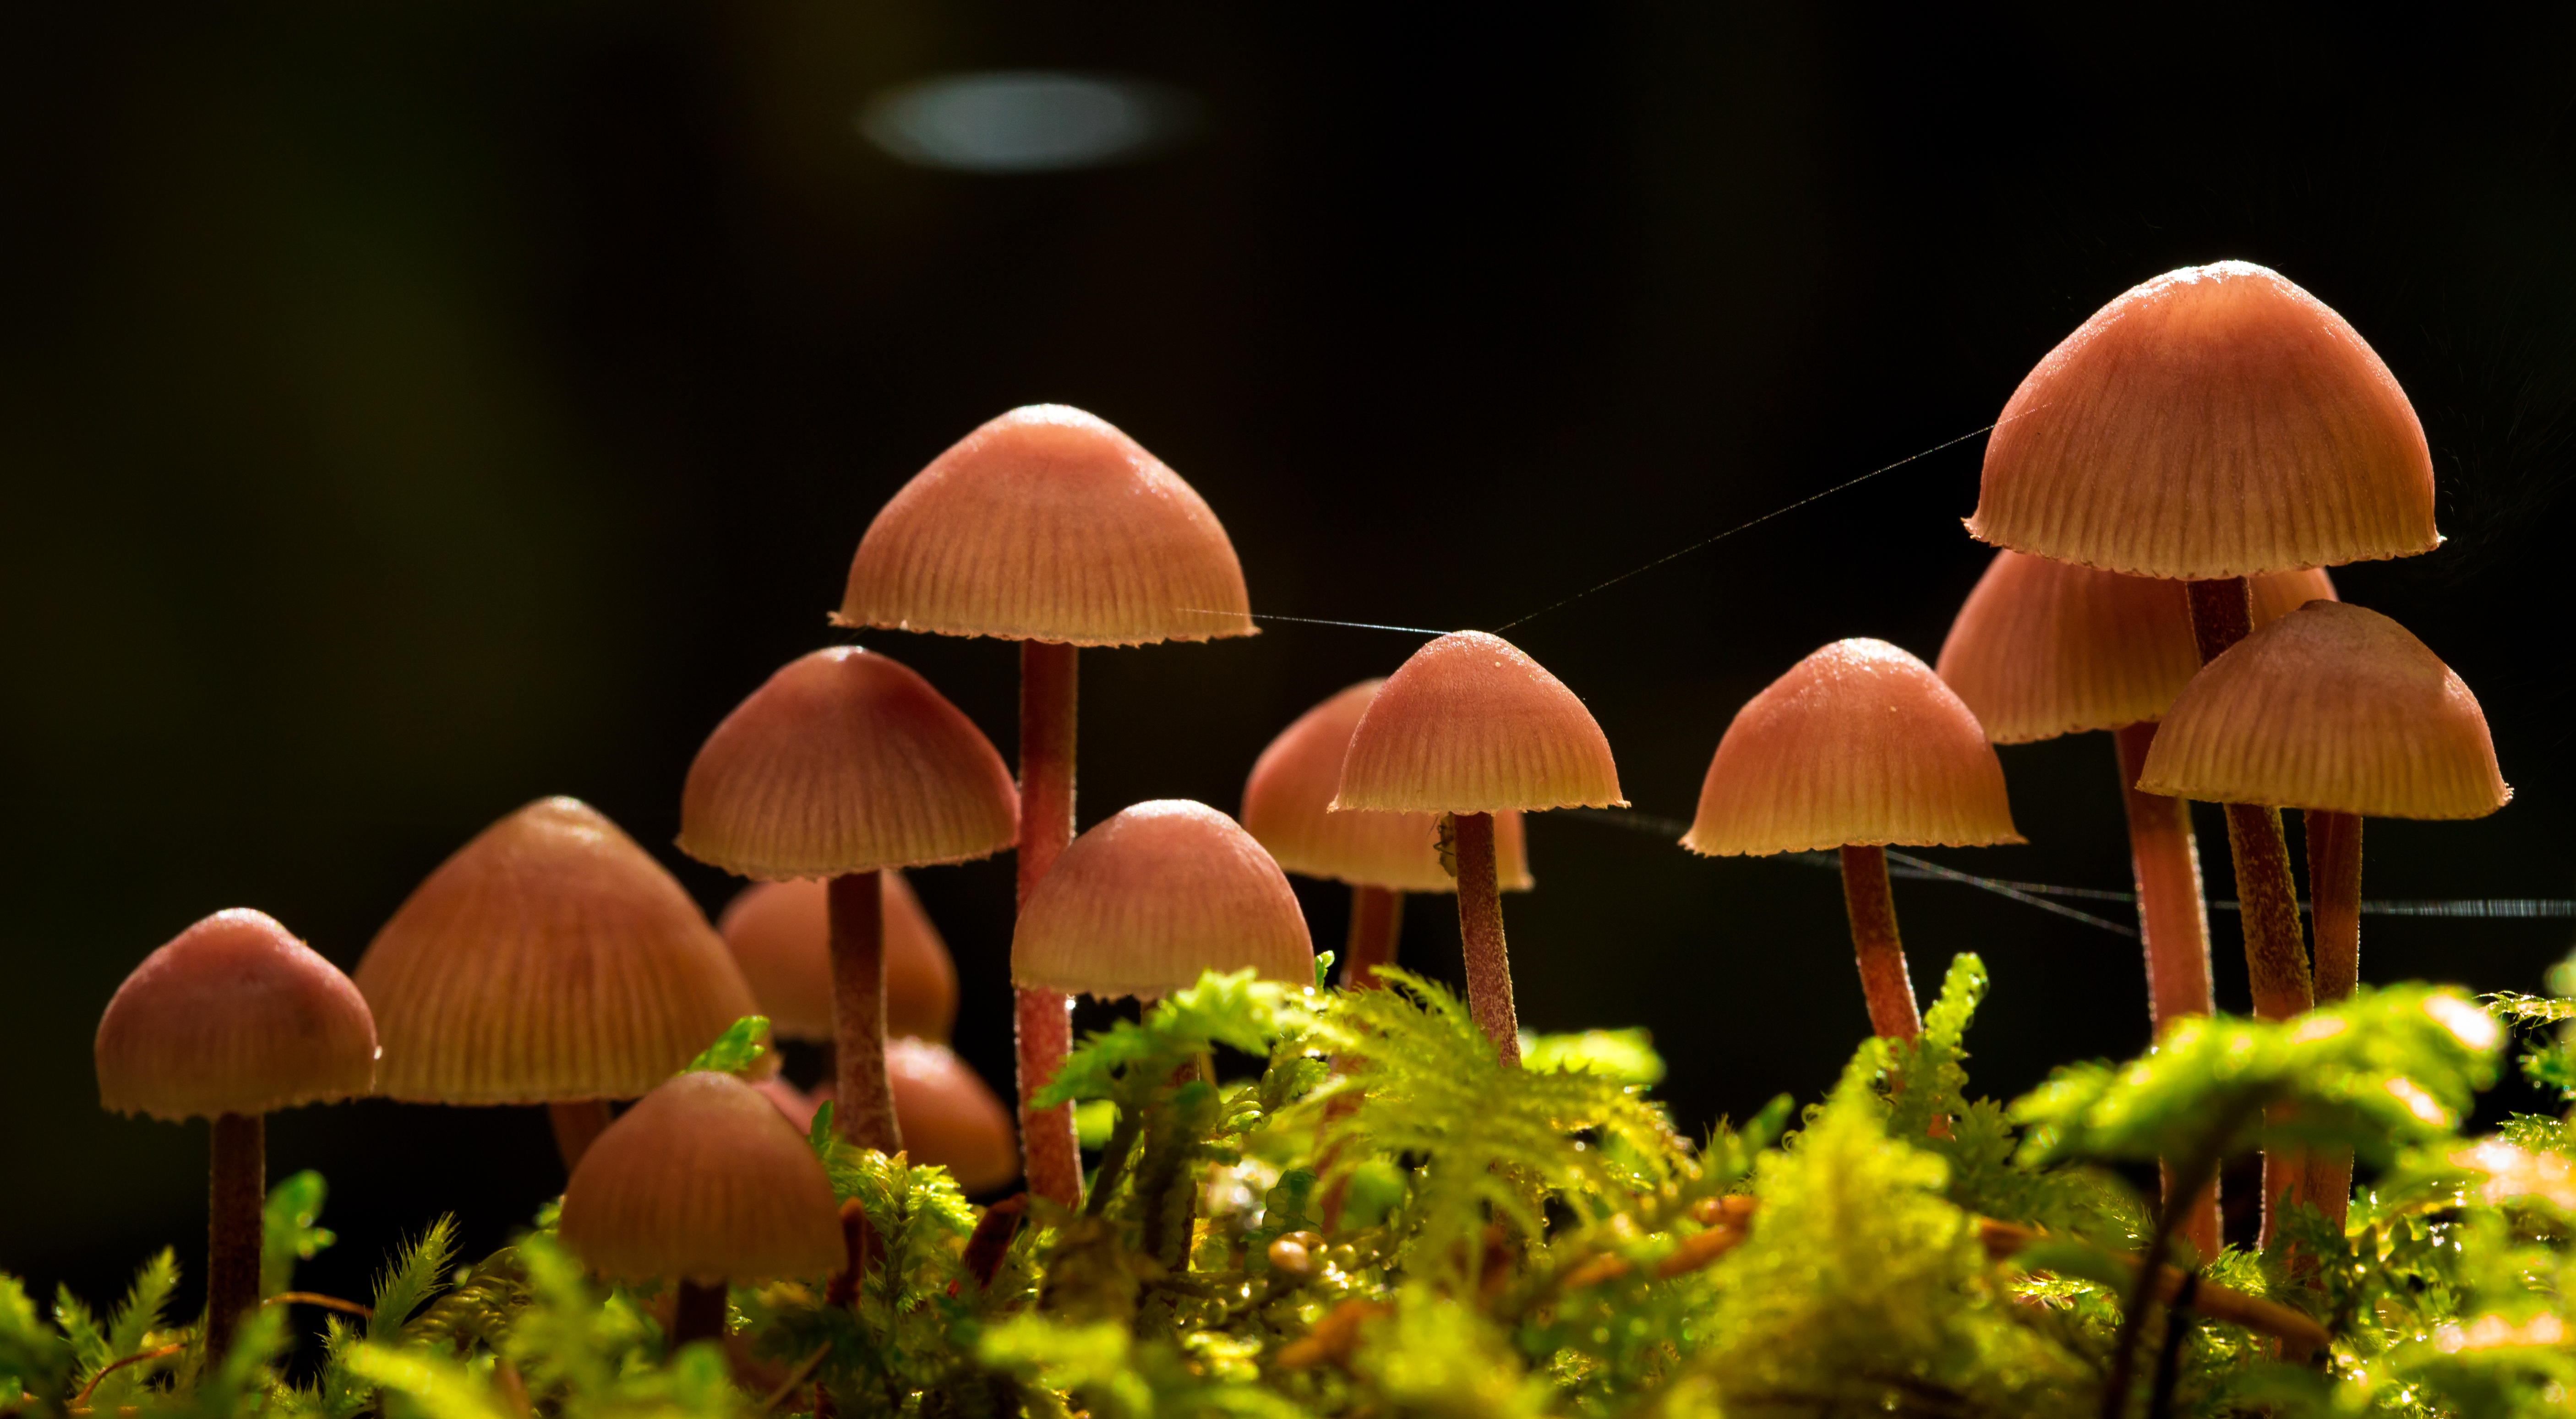
nature, forest, group, plant, sunlight, leaf, flower, moss, orange, macro, autumn, mushroom, flora, close up, fungus, blackbackground, fungi, mushrooms, flickrchallengegroup, macro photography, mycenastrobilinoides, scarletfairyhelmet, edible mushroom